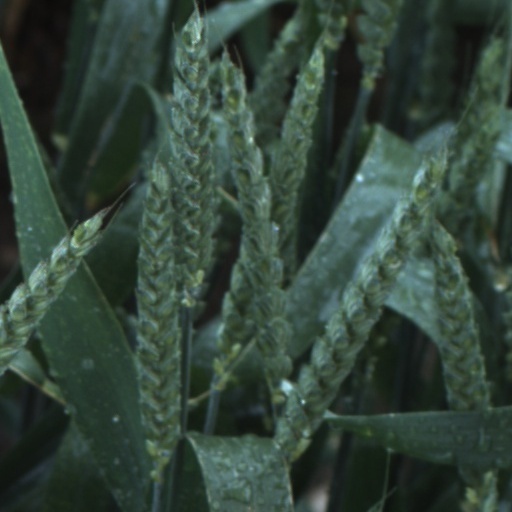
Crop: wheat